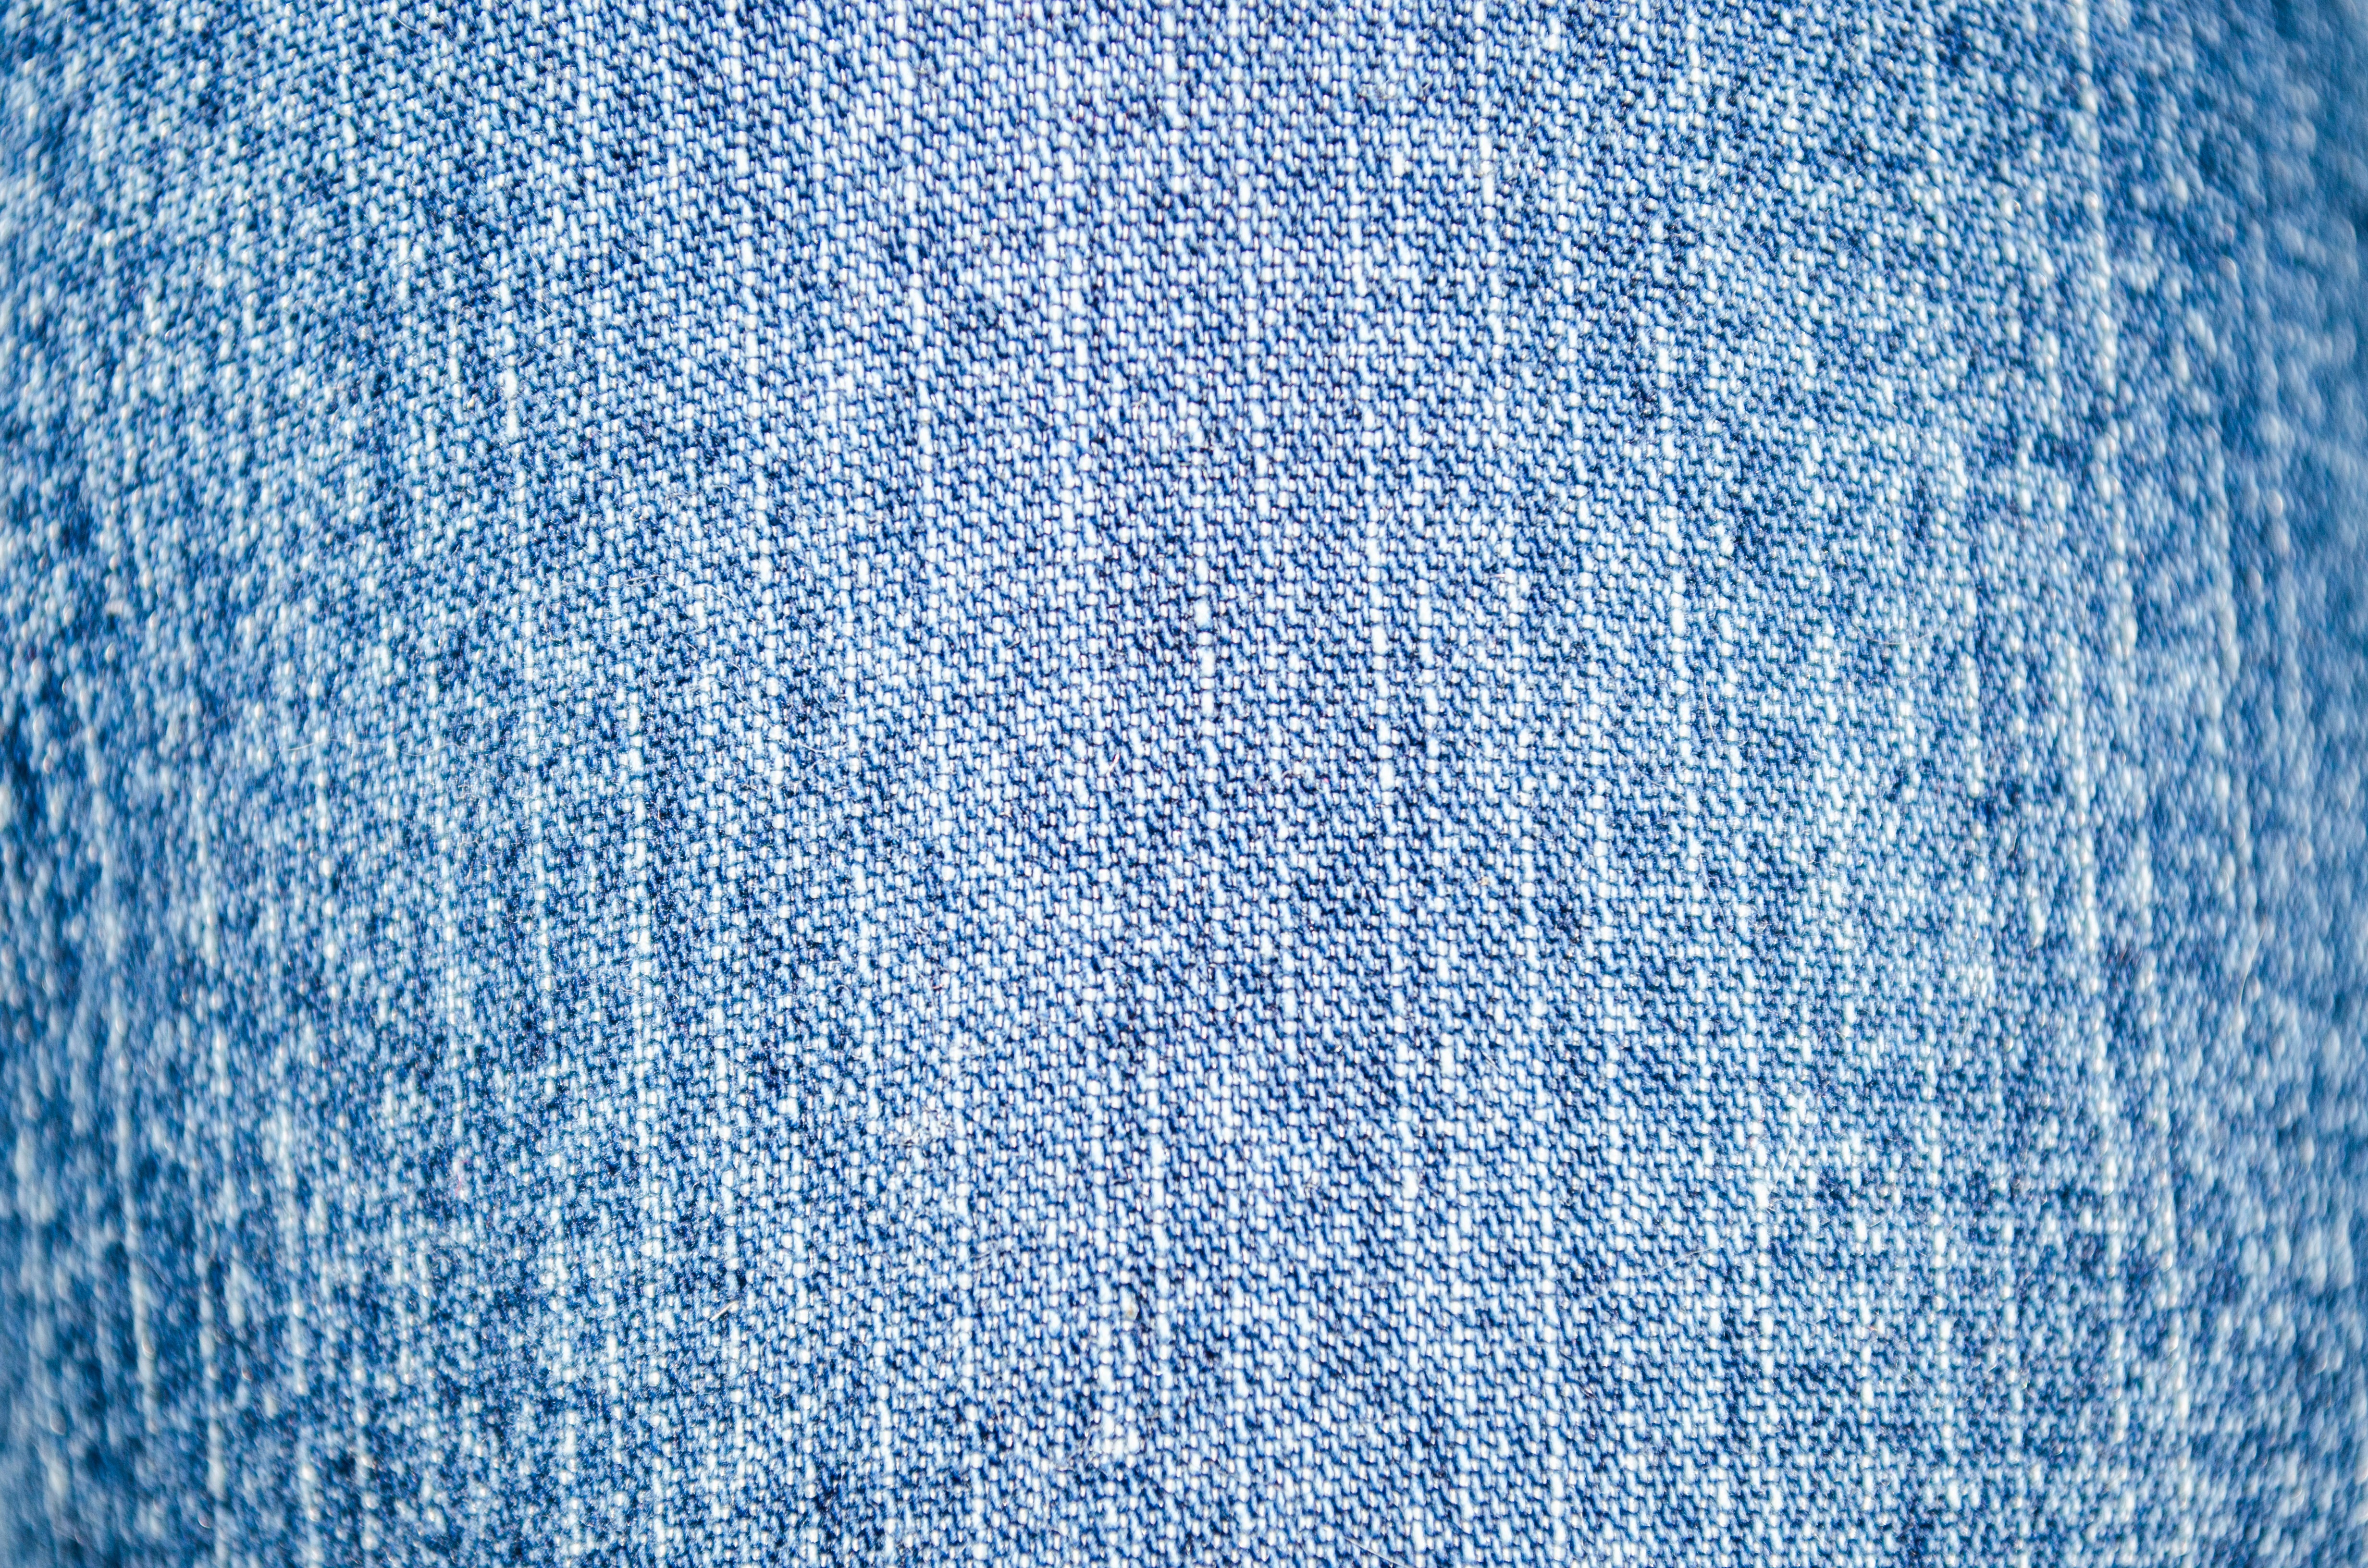
water, texture, frost, ice, pattern, line, jeans, blue, clothing, hdr, art, net, clothes, freezing, textiles, blue jeans, texture blue jeans